Hsinchu

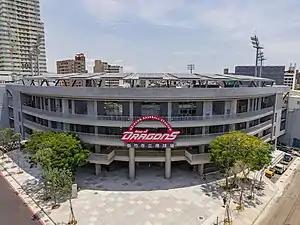
Hsinchu Baseball Stadium

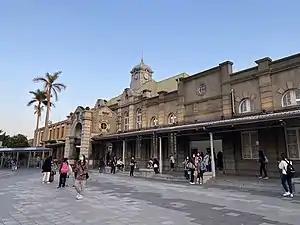
Hsinchu railway station

Taiwan's Chinese Professional Baseball League has a professional baseball team, Wei Chuan Dragons, based in Hsinchu.